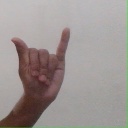
अक्षर: य